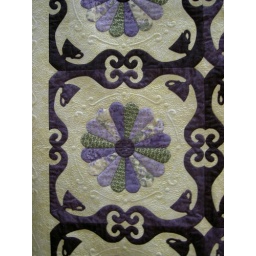
by Kathy K. Wyliehand &amp;amp; machine pieced, hand appliqued, machine quilteddresden plate